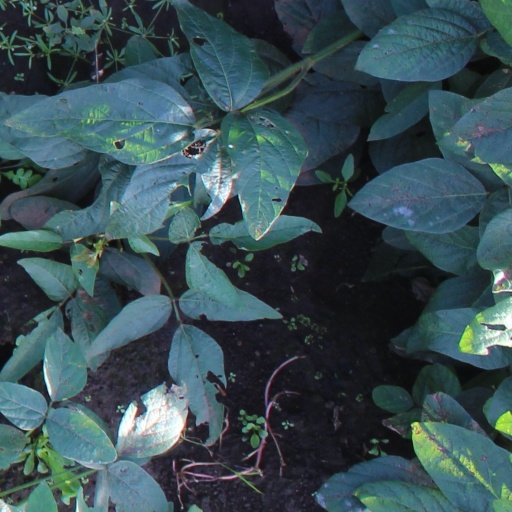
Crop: soybean